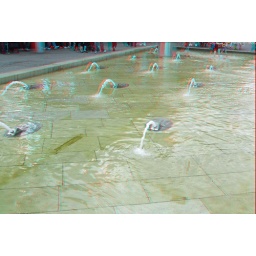
Bristol Harbour Fountains in anaglyphic 3D stereo red cyan glasses to view